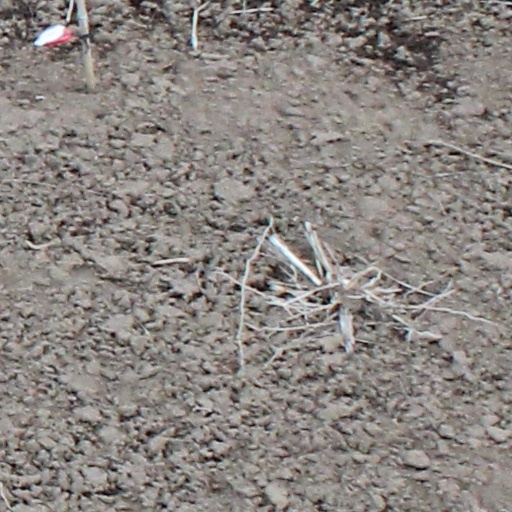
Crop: wheat